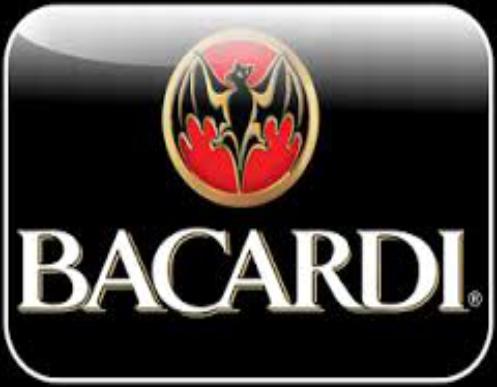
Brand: Bacardi
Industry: Food